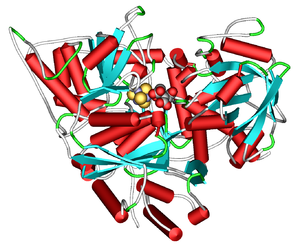
L’aconitase, est une lyase qui catalyse la réaction :